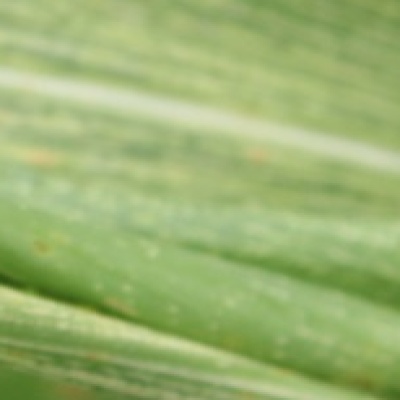
Label: Corn_(Maize)___Maize_Streak_Virus